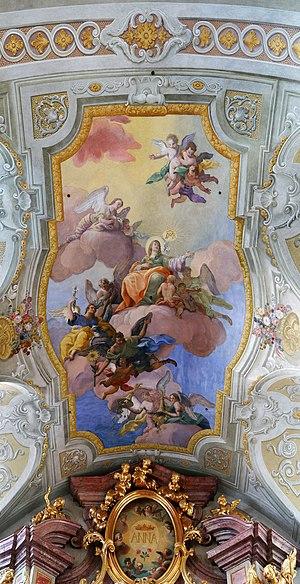
L'église Sainte-Anne de Vienne est une église catholique romaine, située dans l'arrondissement d'Innere Stadt, dans la rue d'Annagasse.